Robert E. Howard

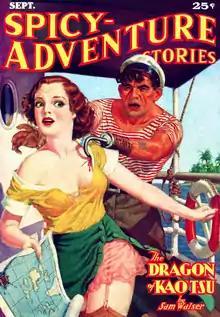
"Spicy-Adventure Stories" (September 1936) featuring "The Dragon of Kao Tsu" by Sam Walser (a.k.a. Robert E. Howard)

Howard wrote one of the first "Weird Western" stories ever created, "The Horror from the Mound", published in the May 1932 issue of "Weird Tales". This genre acted as a bridge between his early "weird" stories (a contemporary term for horror and fantasy) and his later straight western tales.